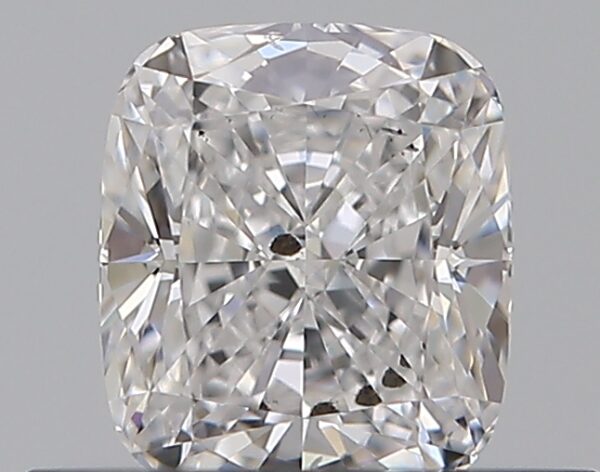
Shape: cushion
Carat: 0.5
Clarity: SI2
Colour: D
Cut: EX
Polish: EX
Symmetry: EX
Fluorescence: N
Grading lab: GIA
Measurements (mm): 4.83 x 4.19 x 2.85